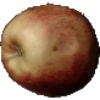
Label: Apple Red 3